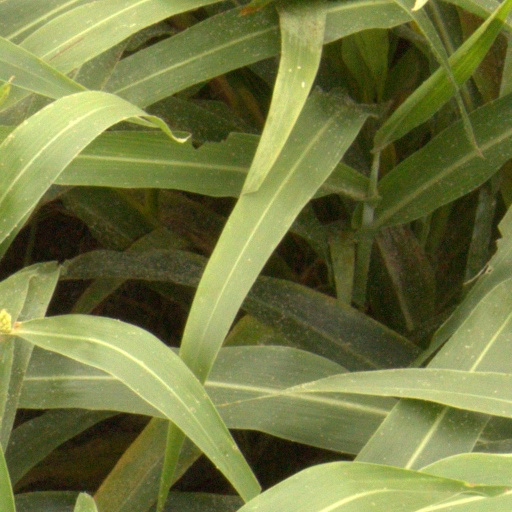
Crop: sorghum